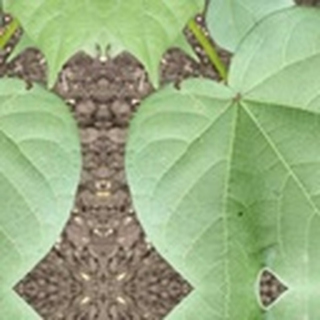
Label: healthy_cotton